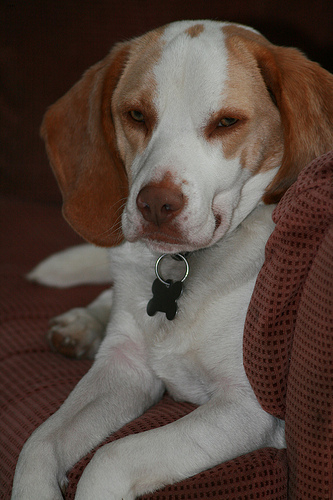
Breed: beagle